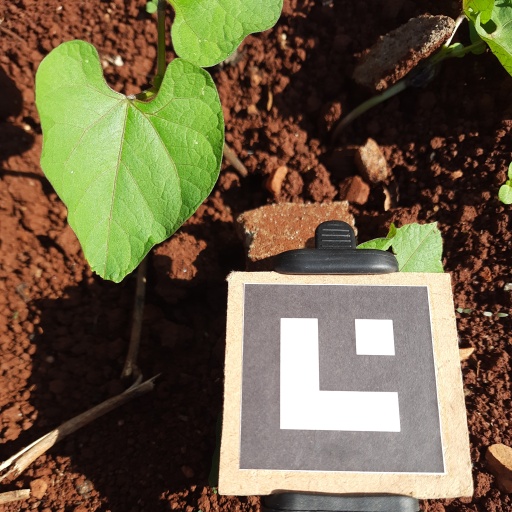
Observations: wavy surface, no eating holes, under sunlight